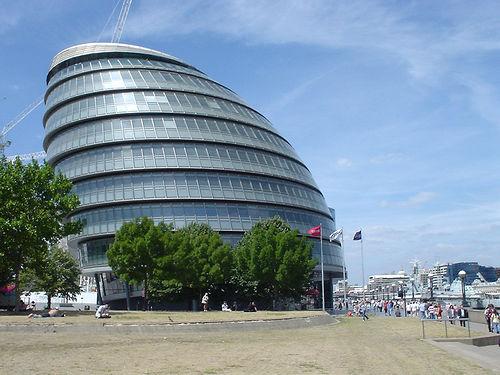
Weather: sun or clear